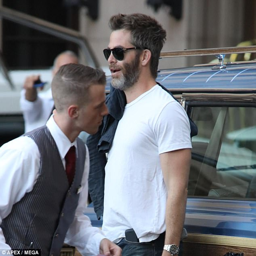
time for a shave ? while he 's sported a beard before , it was especially long for the outing